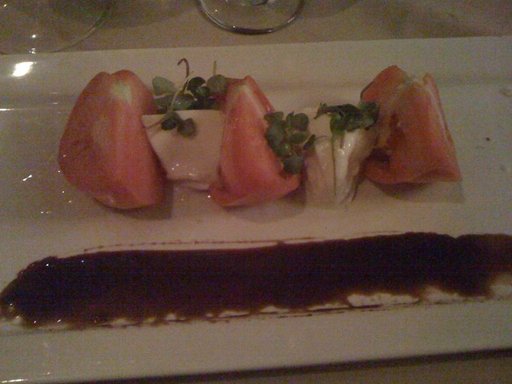
Label: caprese_salad